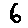
Label: 6